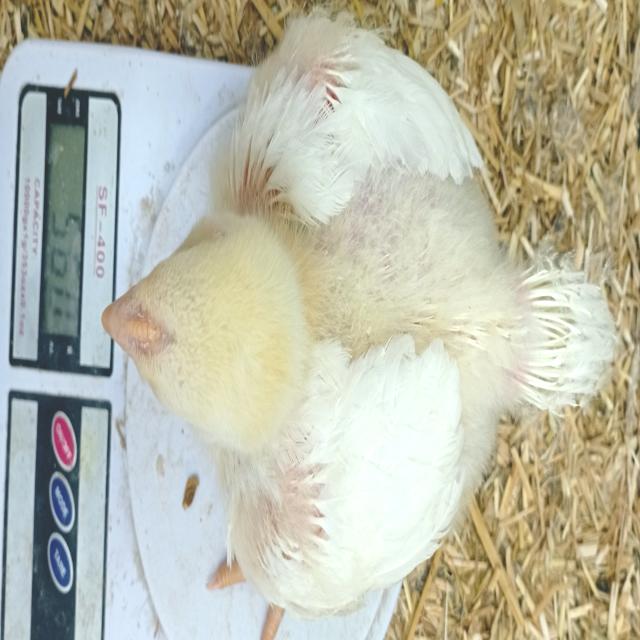
Weight: 562 g